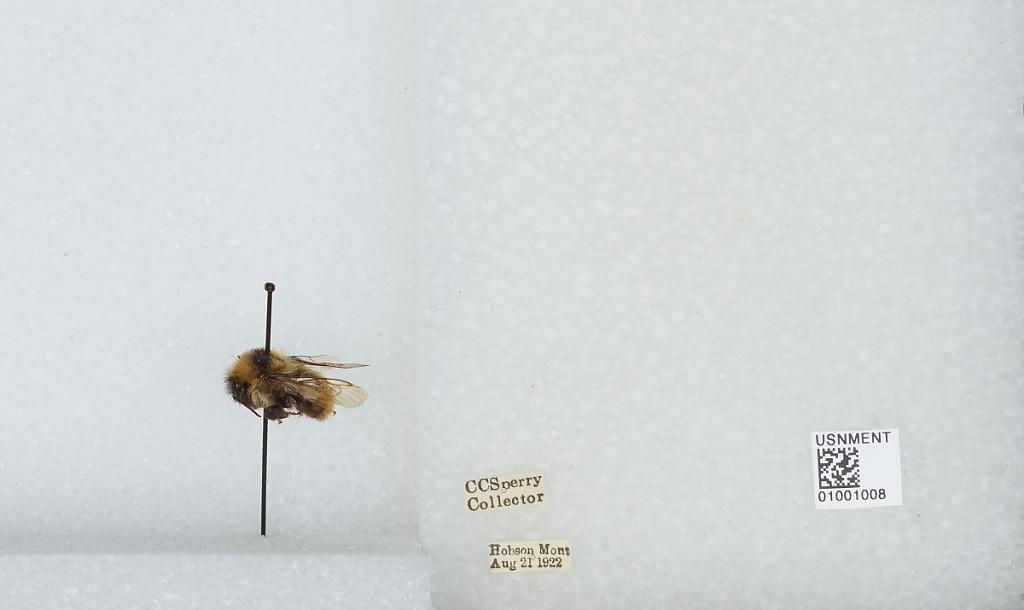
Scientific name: Bombus (Pyrobombus) bimaculatus Cresson
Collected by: C. Sperry
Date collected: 1922-8-21
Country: United States
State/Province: Montana
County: Judith Basin
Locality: Hobson
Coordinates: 46.9994, -109.872